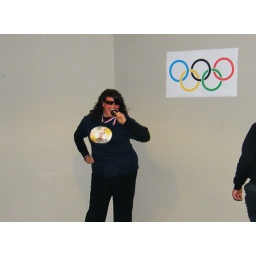
I took third place in office chair curling. This is me biting down on my 'medal' - :)